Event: Nepal Earthquake
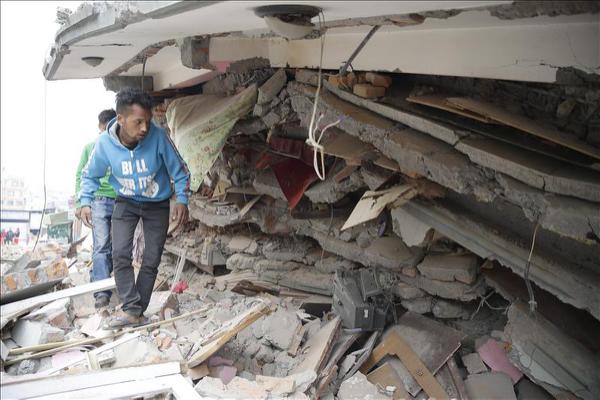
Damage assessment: damage